Citizen Ruth

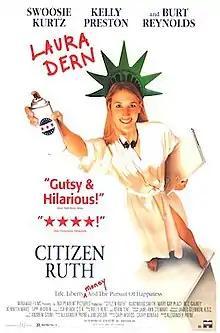
Original film poster

Citizen Ruth is a 1996 American satirical black comedy film directed by Alexander Payne, in his feature film directorial debut, and starring Laura Dern, Swoosie Kurtz, Kelly Preston, Burt Reynolds, Kurtwood Smith, Mary Kay Place, Kenneth Mars, and Tippi Hedren. The film follows a poor, drug-addled, irresponsible pregnant woman who unexpectedly attracts national attention from those involved in the abortion debate. The story was inspired by the case of Martina Greywind, a homeless, unmarried mother from North Dakota who was offered $15,000 to carry what would have been her fifth child to term. This film marked Kenneth Mars’ final theatrical film role.